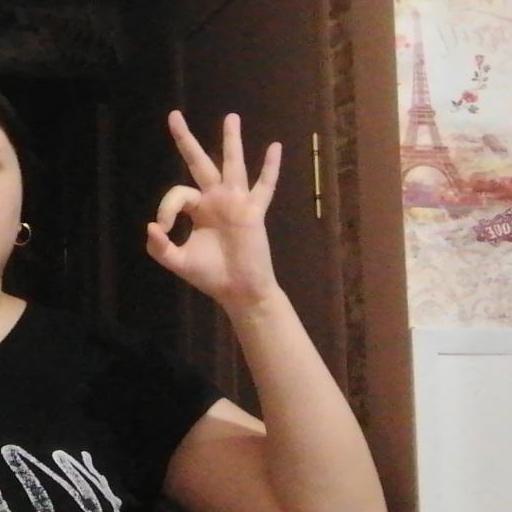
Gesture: ok